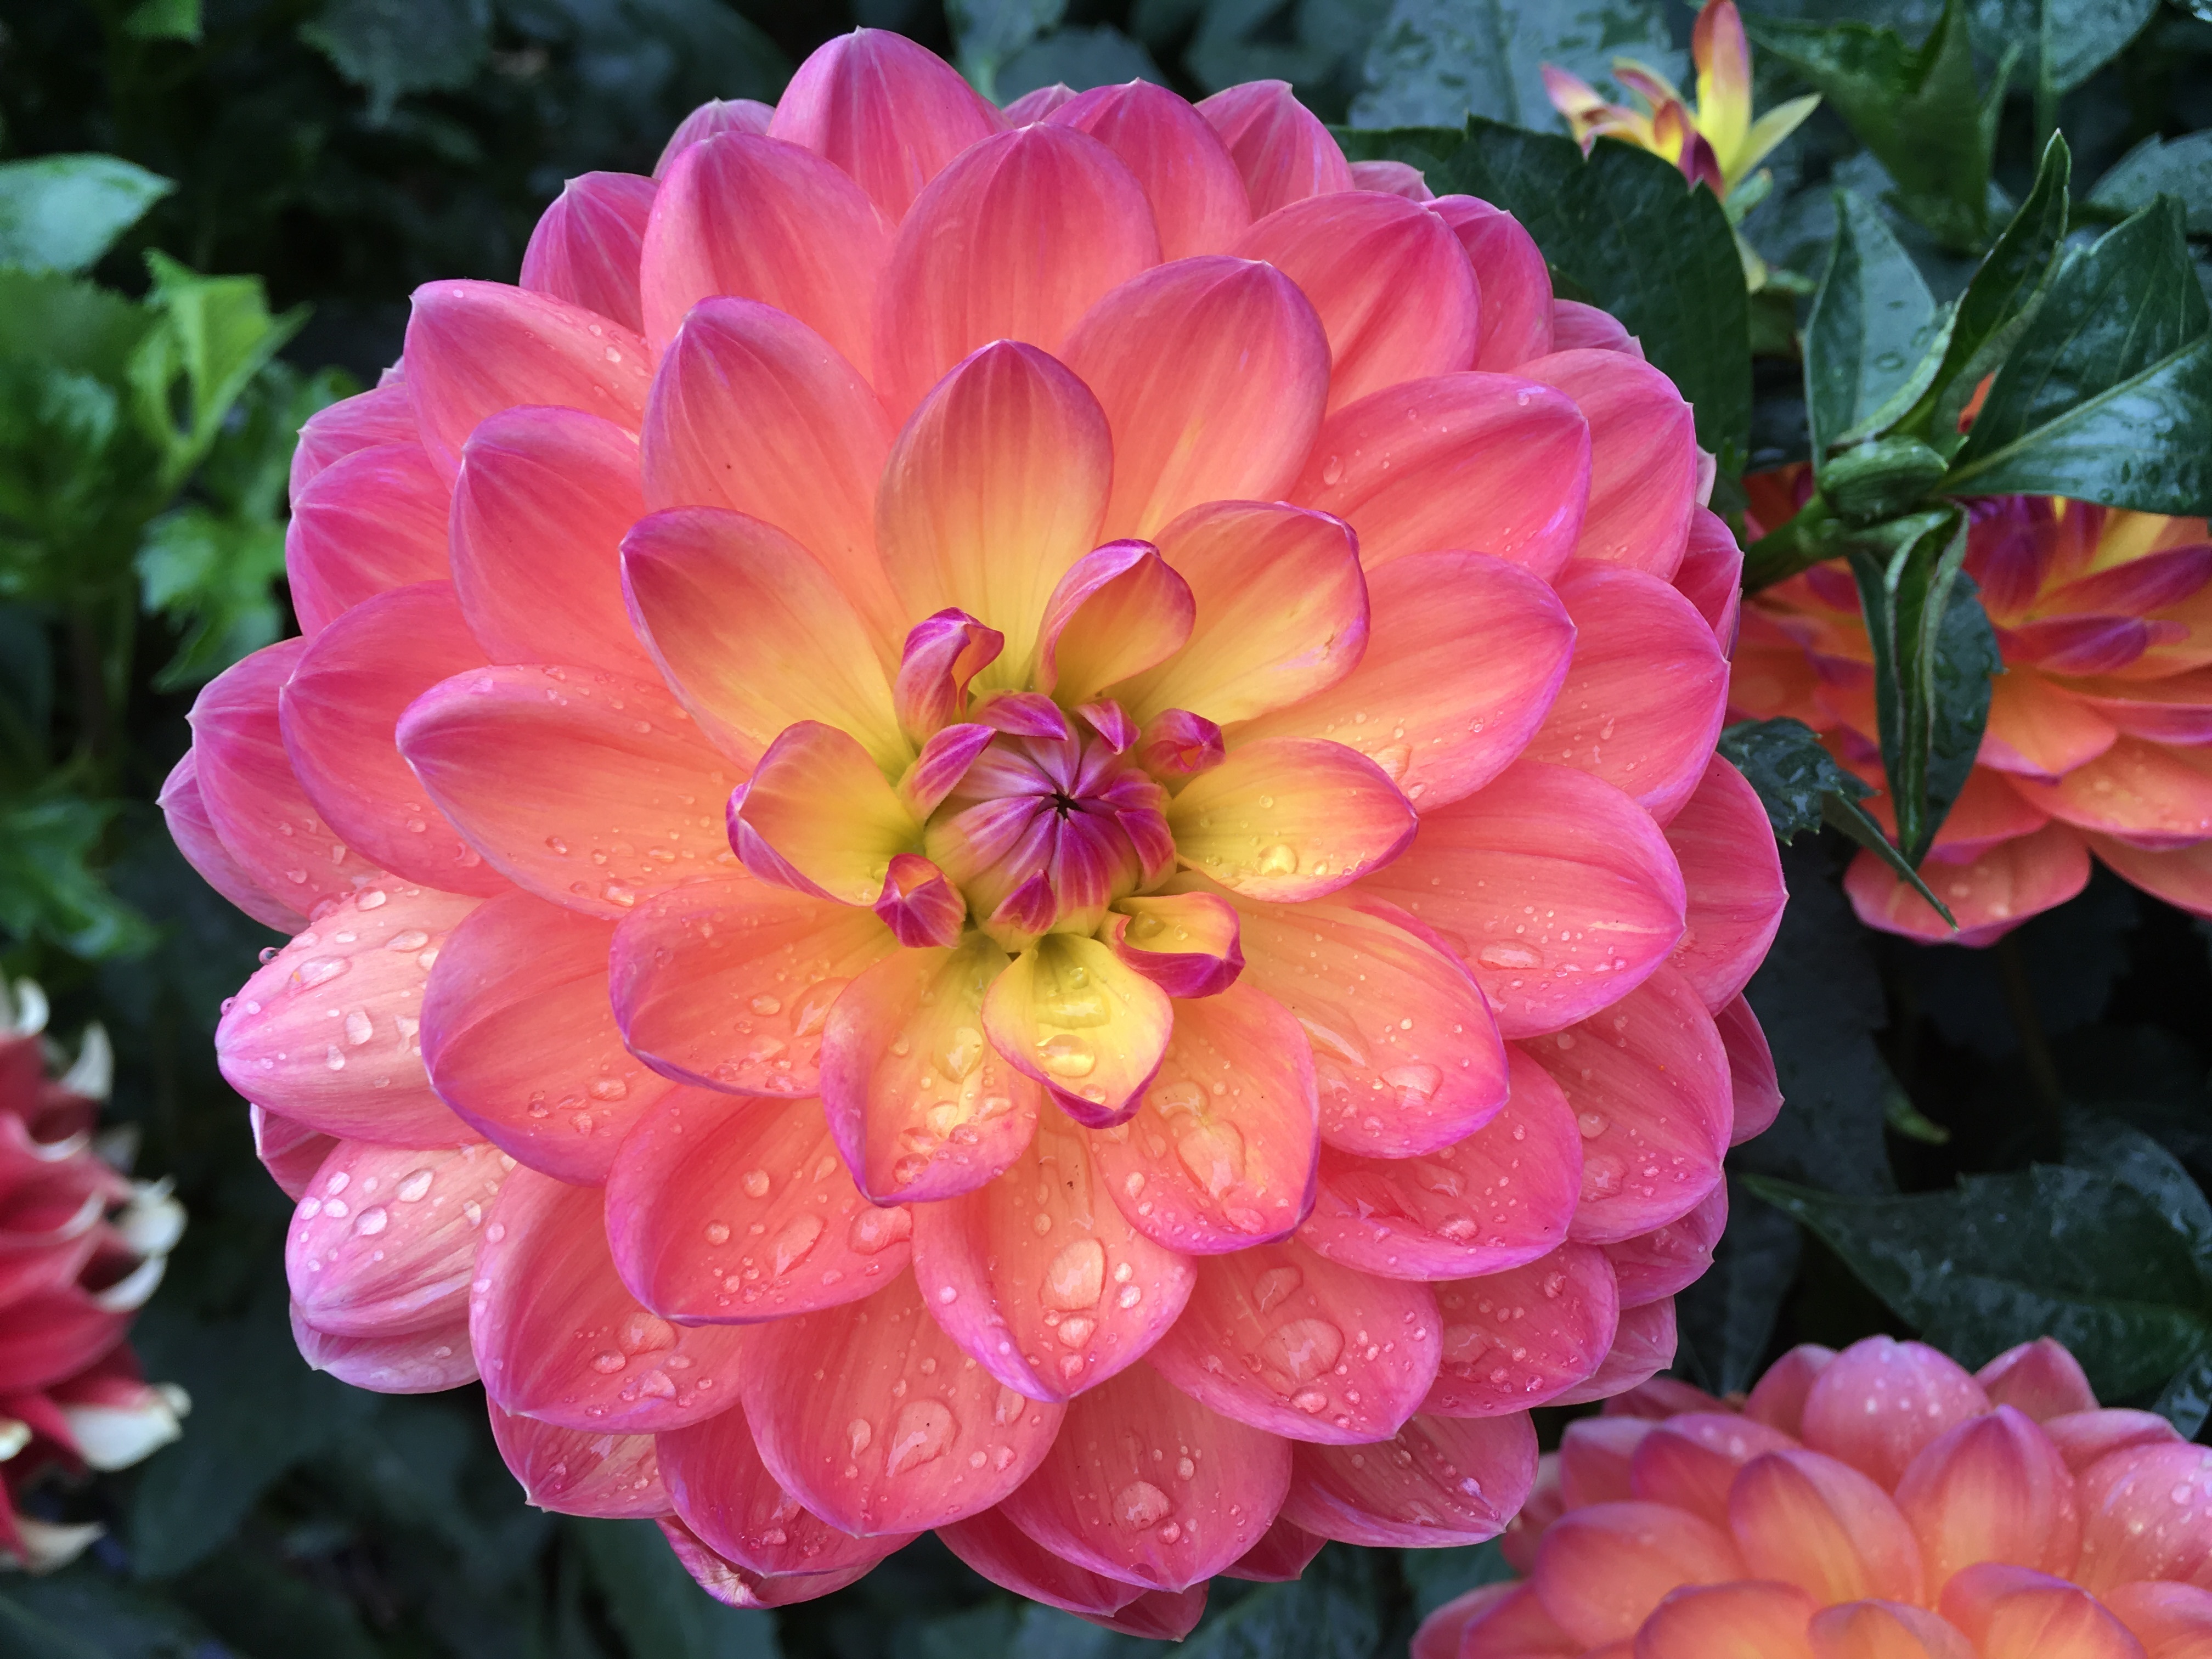
plant, flower, petal, summer, floral, decoration, colorful, garden, pink, flora, dahlia, bright, flowering plant, daisy family, annual plant, land plant